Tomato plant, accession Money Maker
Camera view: horizontal (90 deg, fisheye); turntable rotation: 210 degrees
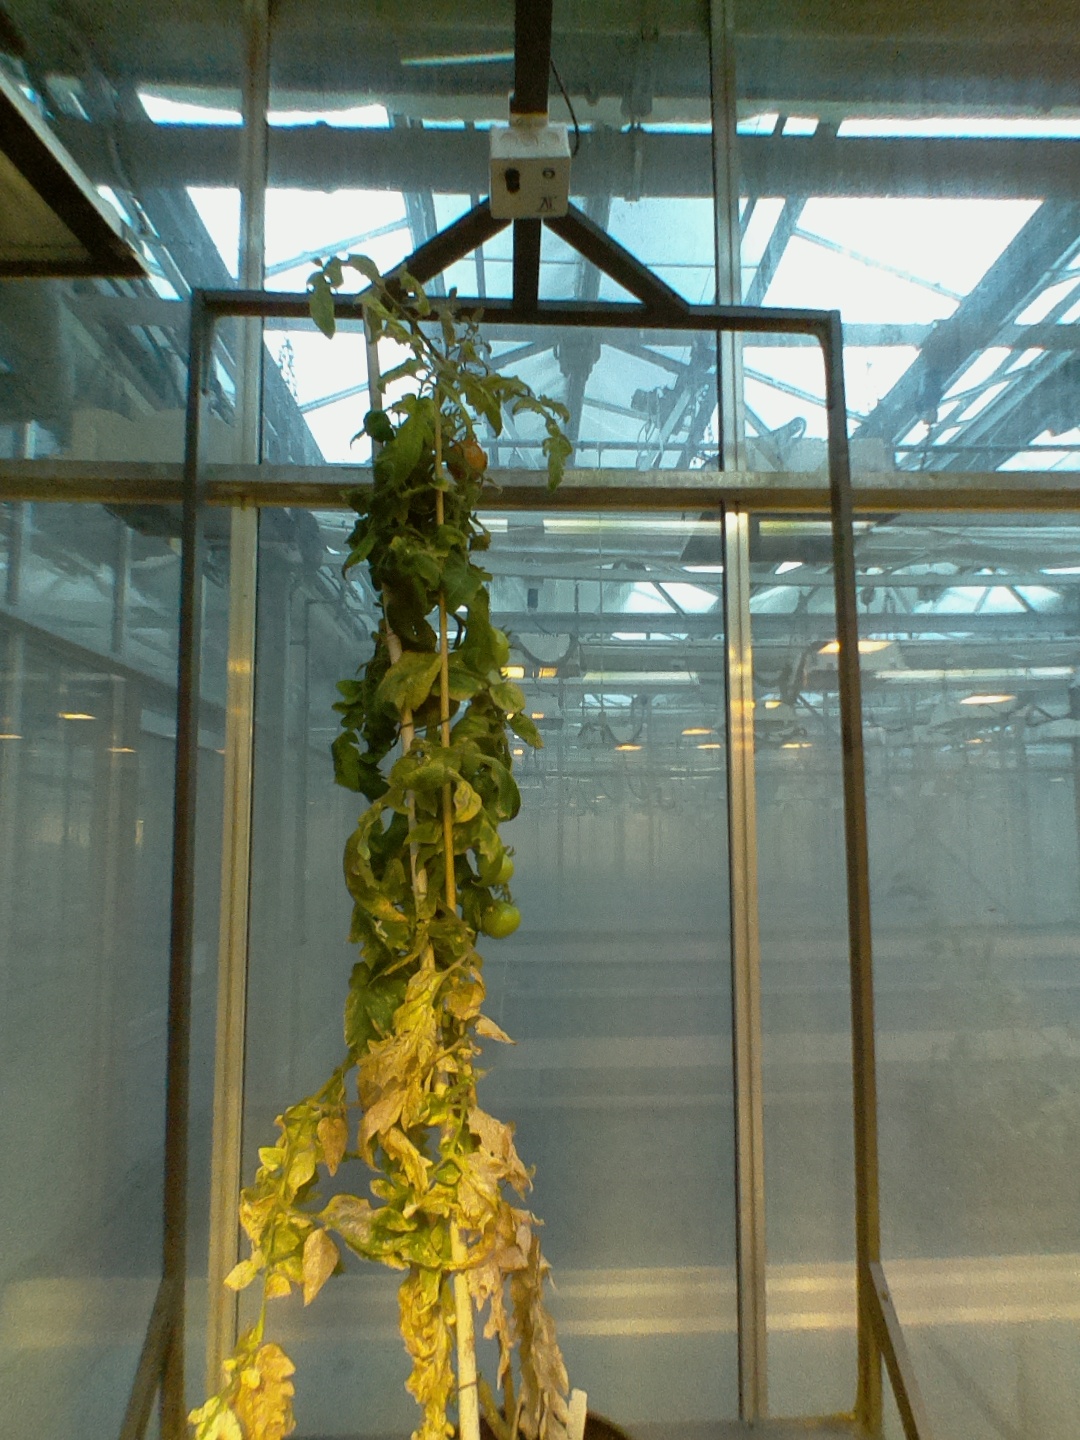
BBCH growth stage 82: 20%-30% of fruits show typical fully ripe color